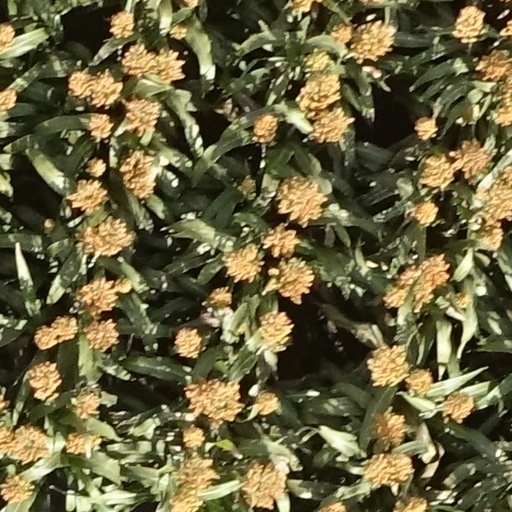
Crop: sorghum